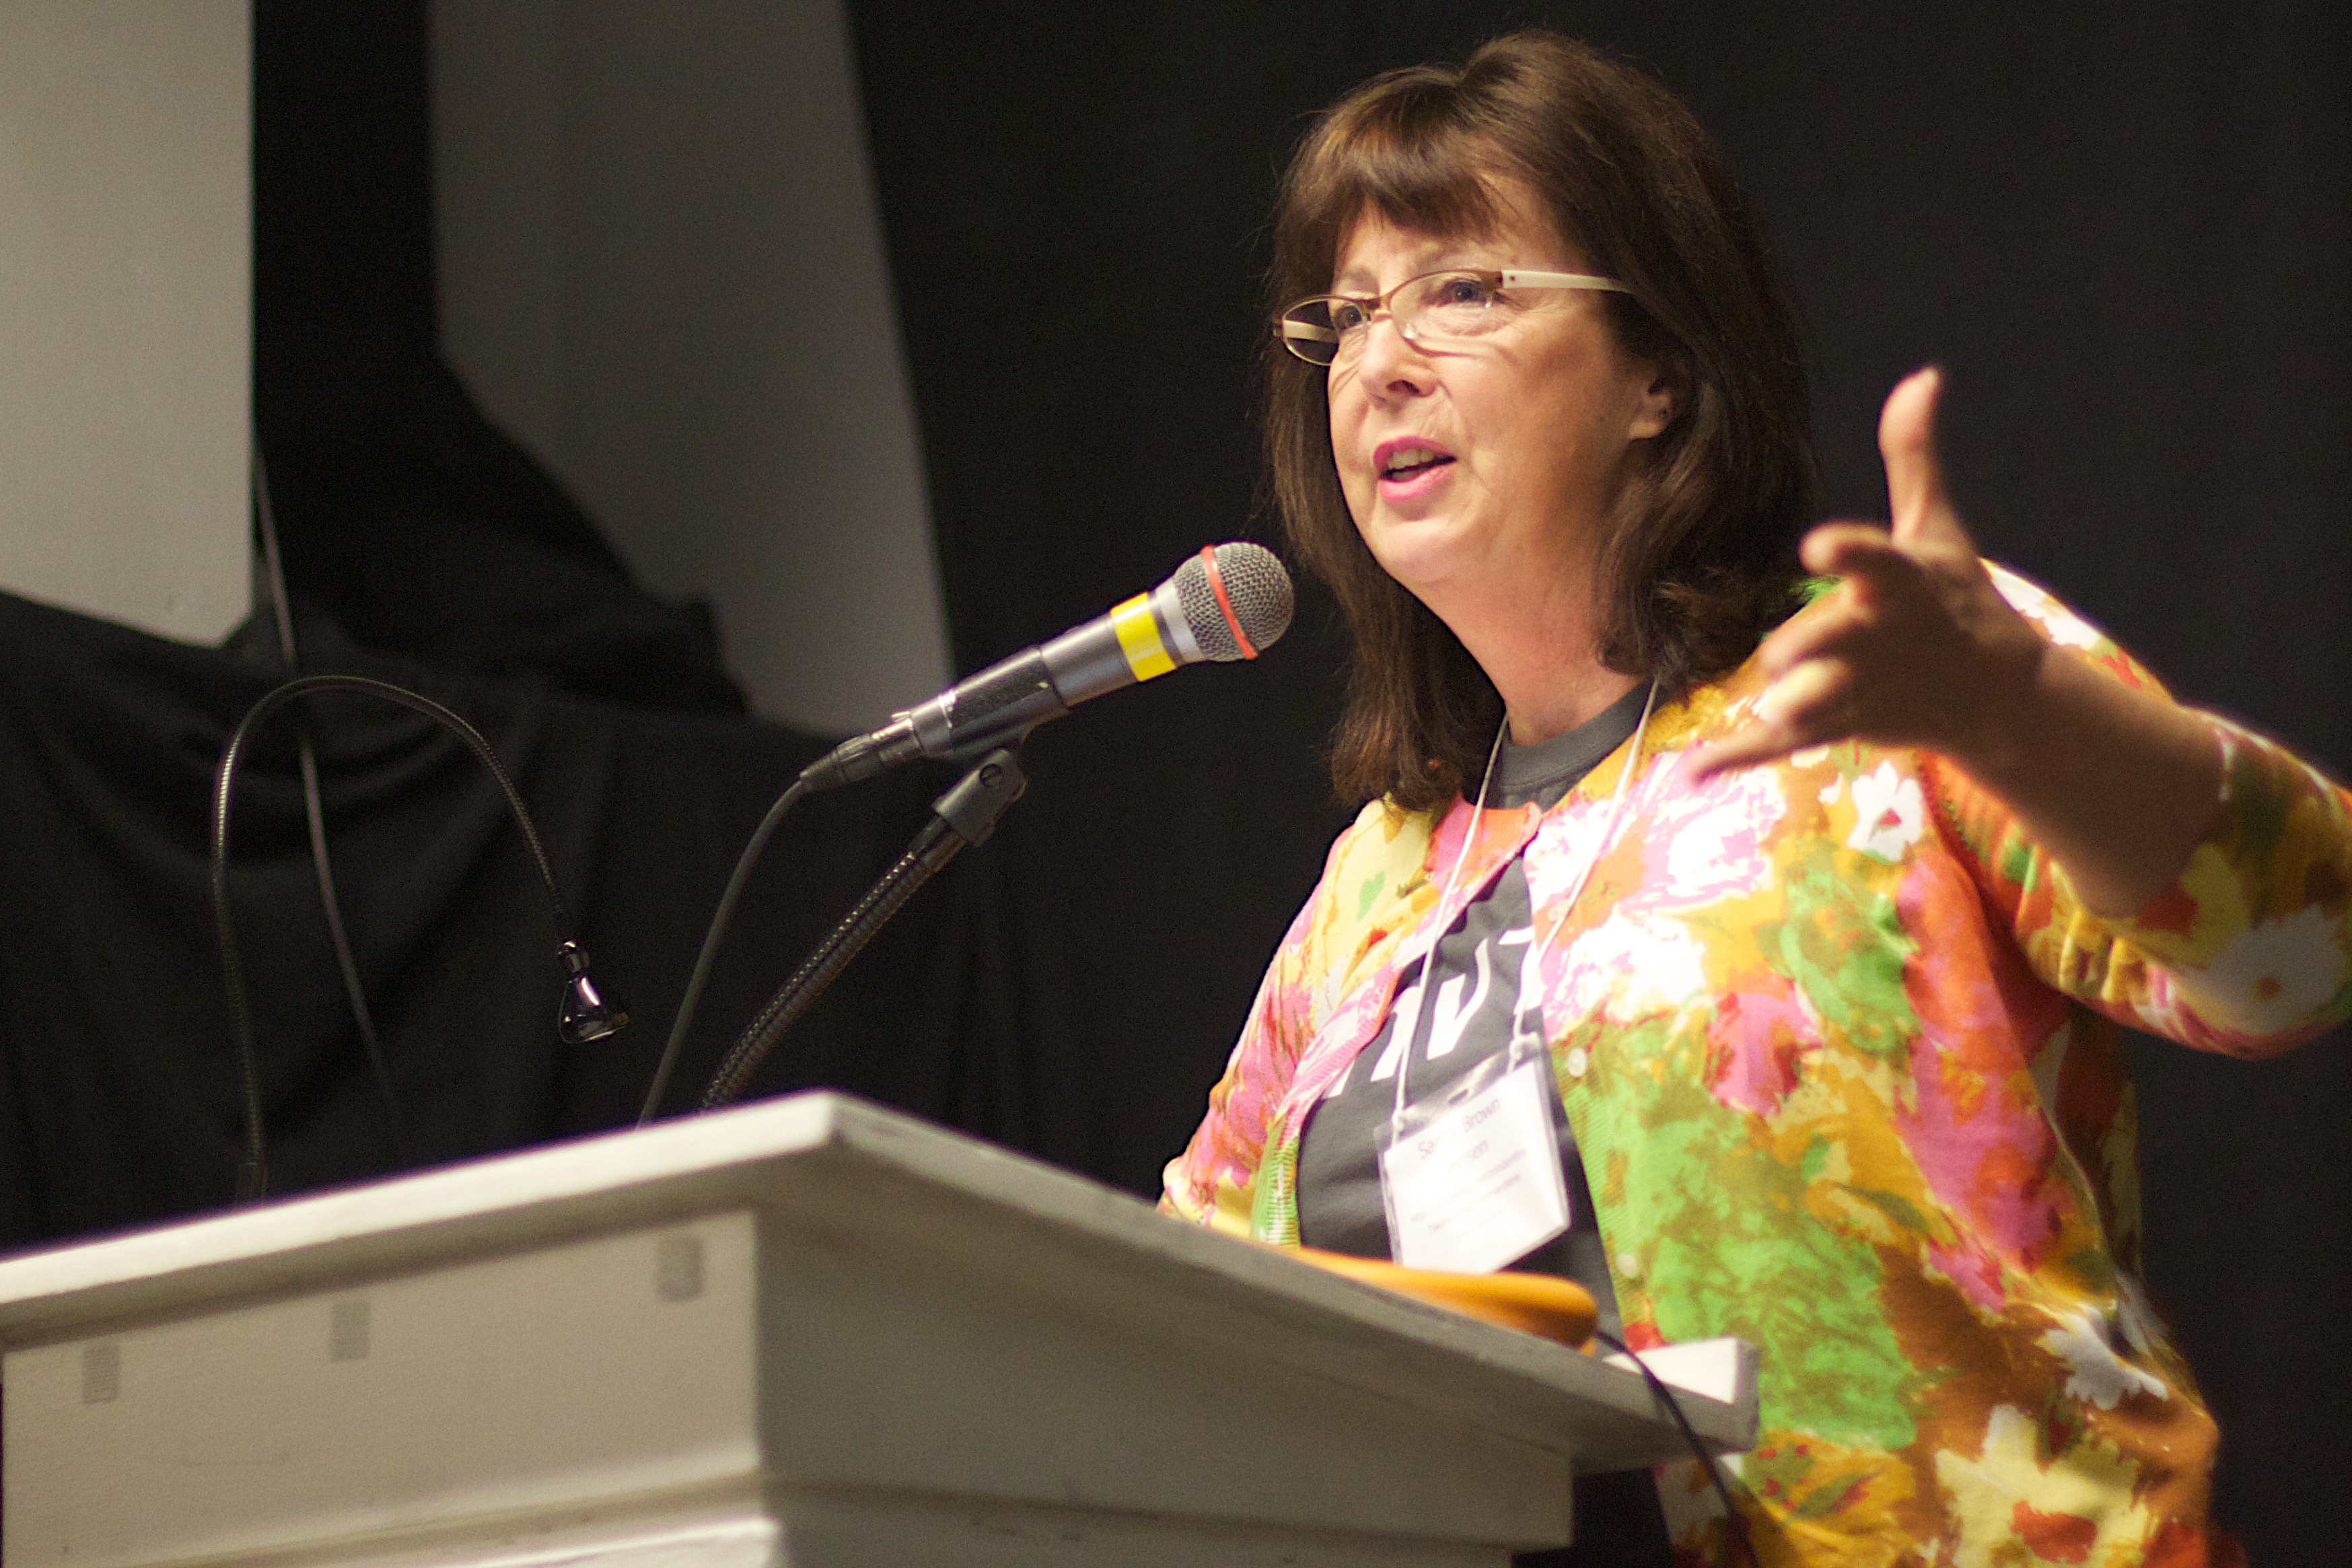
music, singing, nv12